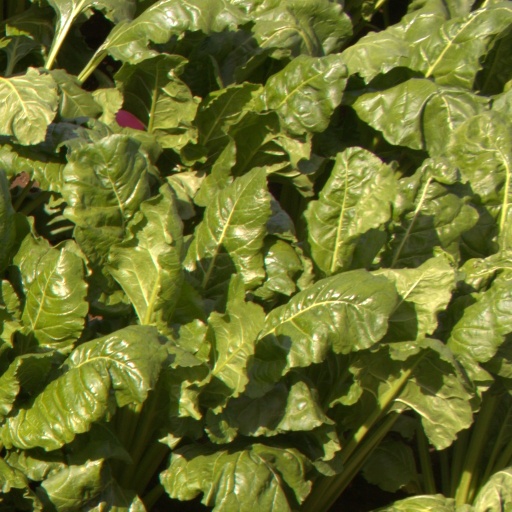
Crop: sugar beet